Macrauchenia

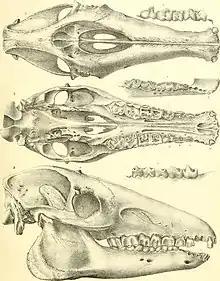

The skull of "Macrauchenia" is relatively elongate and has an eye socket (orbit) entirely enclosed by bone, which is situated behind the teeth. Like other macraucheniids, there are a total of 44 teeth in the upper and lower jaws (the primitive number in placental mammals). The teeth form a continuous row on both jaws without any diastema (gaps) and they are all brachydont (low crowned). The most unusual feature of "Macrauchenia"'s skull is its retracted nasal region, shared with other derived macraucheniines, which have the opening on the top of the skull roof between the eyesockets. Behind the nasal opening there is a substantially depressed region with numerous pits and ridges, which served as attachments for the nasal muscles. While historically this unusual nasal structure was taken as evidence for a tapir-like probiscis/trunk, recent authors have expressed doubts about this, alternatively suggesting that it may have instead formed a moose-like prehensile lip, or a saiga antelope-like nasal structure which served to filter dust (which was likely prevalent in the environment where "Macrauchenia" lived), perhaps combining the function of dust filtering organ and a prehensile lip. Behind the nasal opening, the top of the skull shows the development of extensive sinuses.